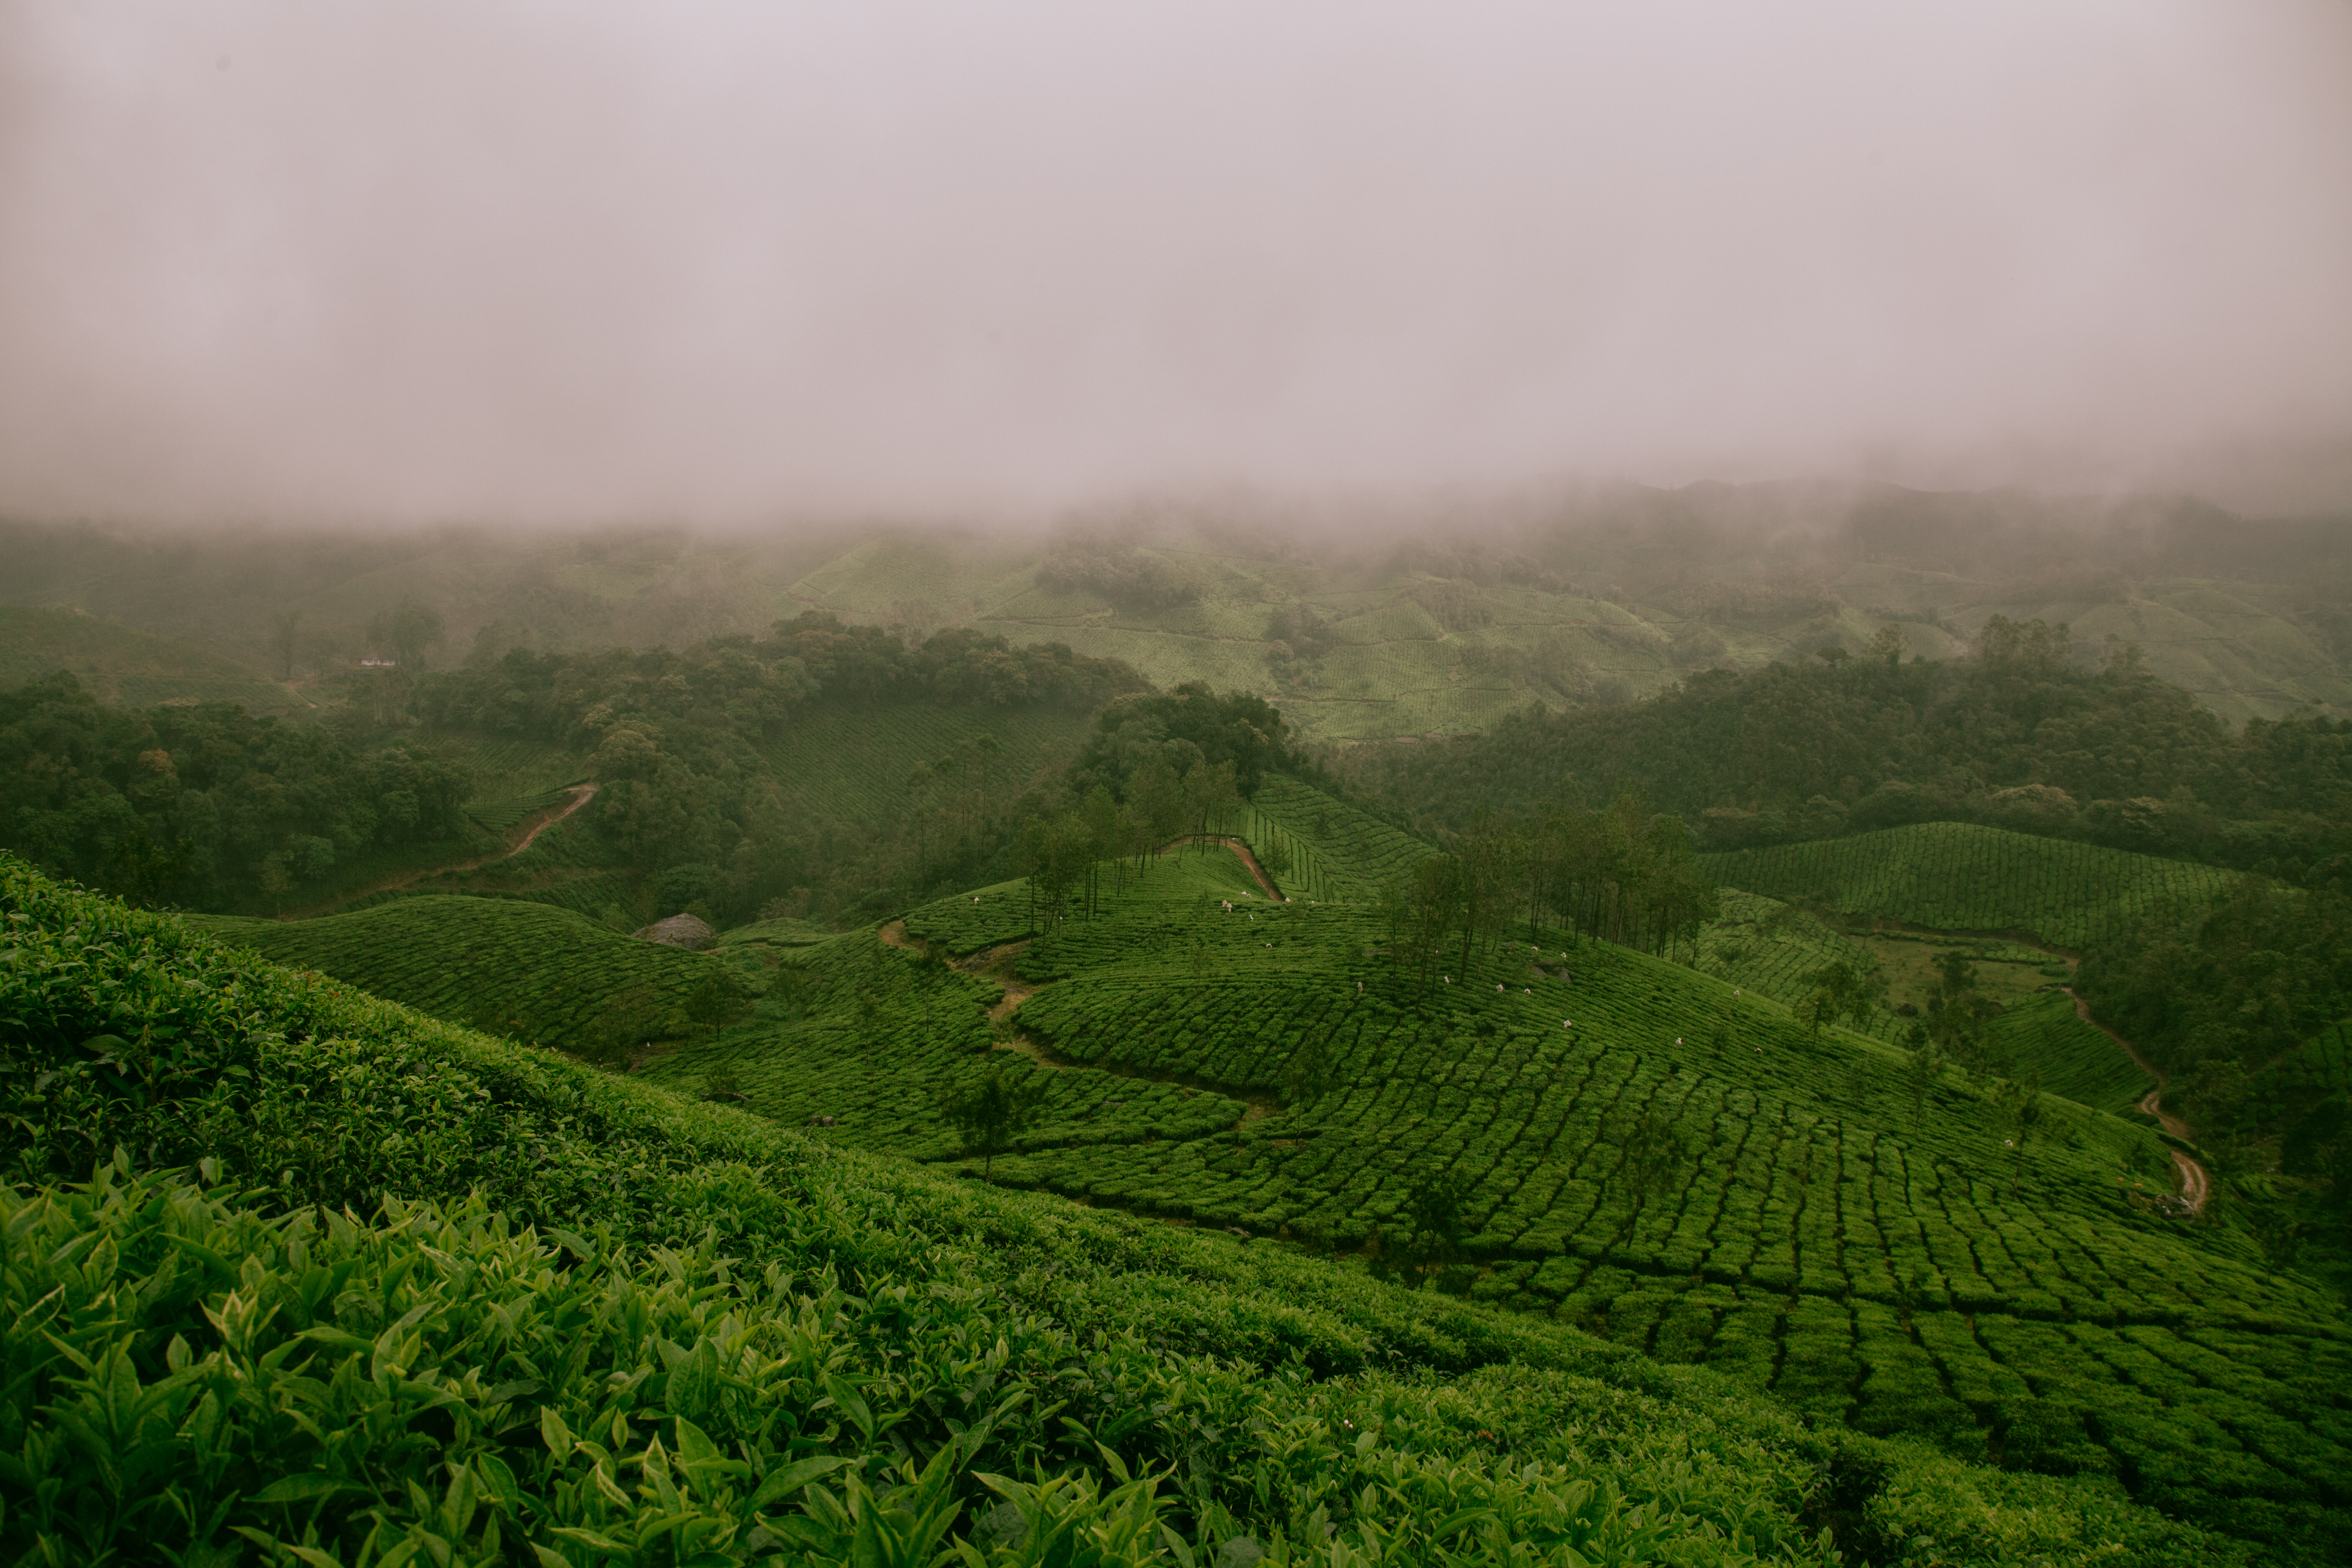
landscape, nature, forest, mist, field, farm, countryside, sunlight, tea, morning, hill, valley, foggy, foliage, green, farming, jungle, soil, agriculture, highland, plain, trees, fields, mountains, vegetation, misty, plantation, plateau, habitat, hilly, rural area, paddy field, hill station, geographical feature, atmospheric phenomenon